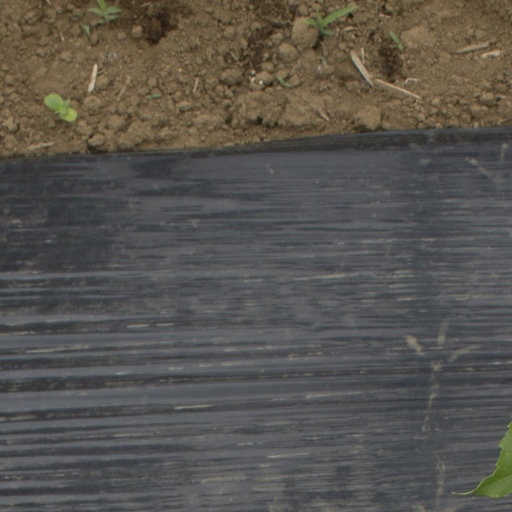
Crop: Jerusalem artichoke